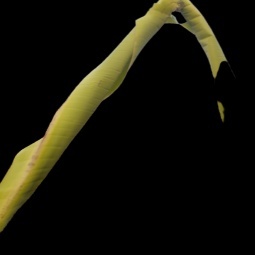
Label: Boron